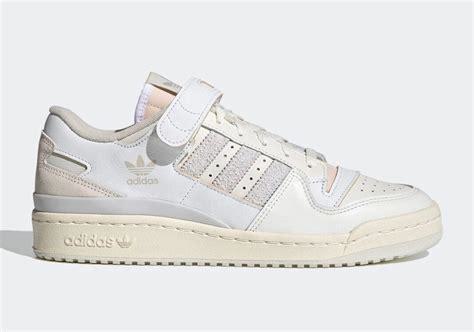
Brand: Adidas
Model: Forum 84